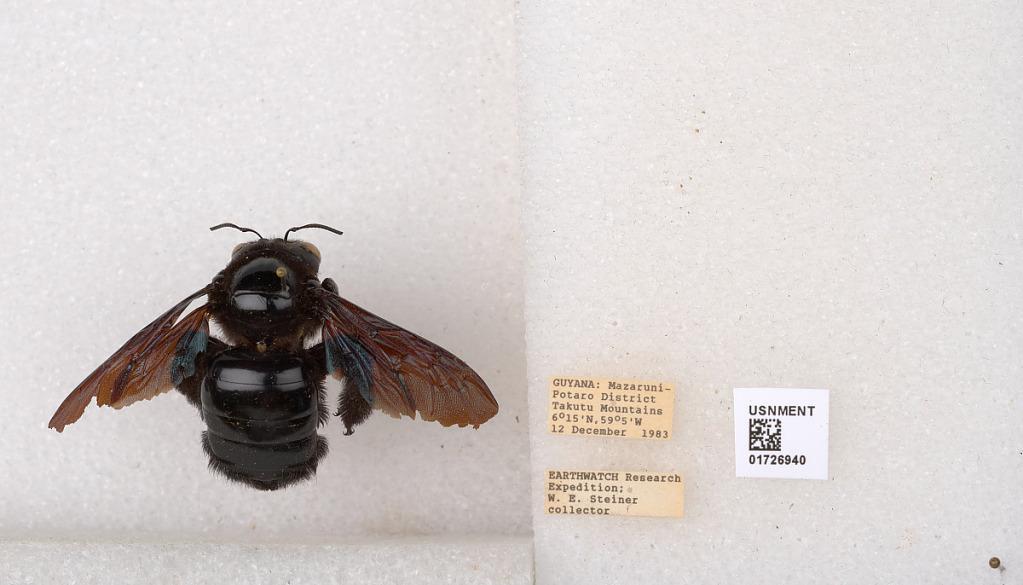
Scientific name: Xylocopa (Neoxylocopa) frontalis (Olivier)
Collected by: W. Steiner
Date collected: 1983-12-12
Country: Guyana
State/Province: Cuyuni-Mazaruni Region
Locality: Mazaruni-Potaro District, Takutu Mountains